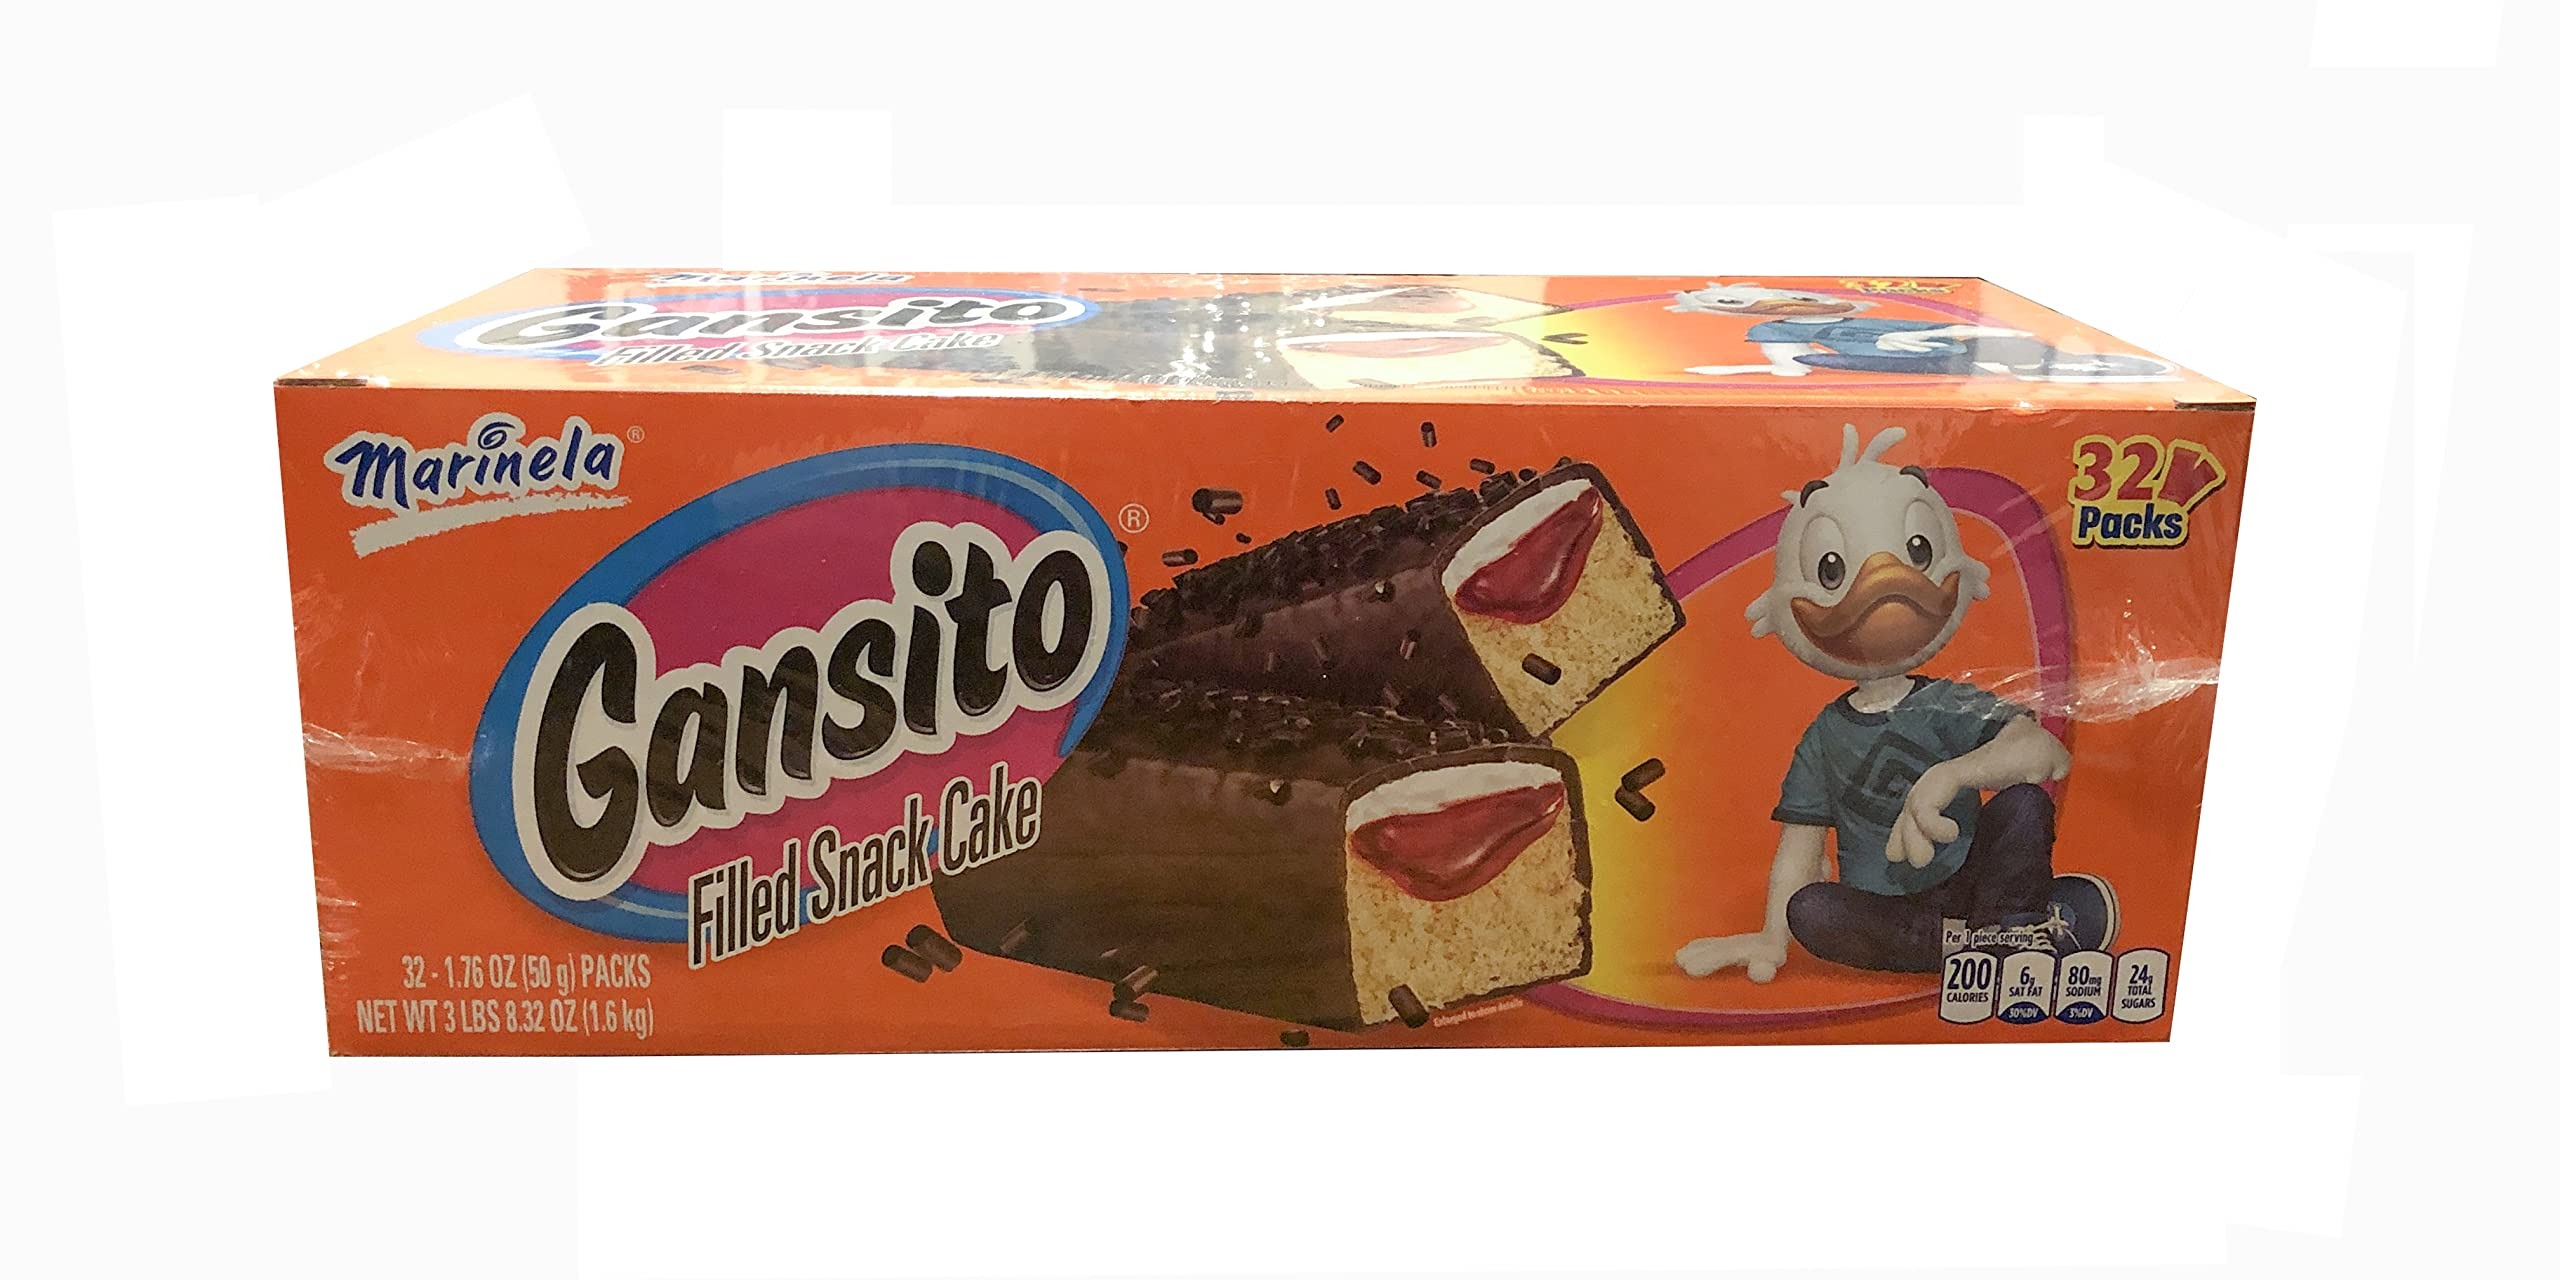
Item Name: Gansitos Mexicanos. Filled Snack Cake. Marinela 32 Unit per Pack- 1.76 oz (50gr) Packs (1 pack)
Value: 1.76
Unit: Ounce

Price: 21.5